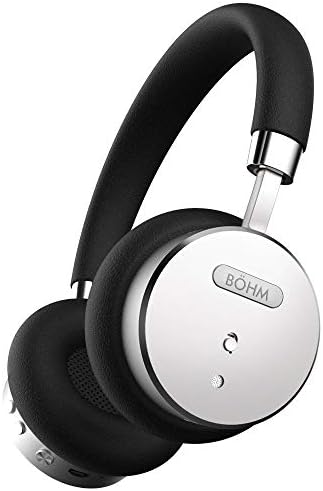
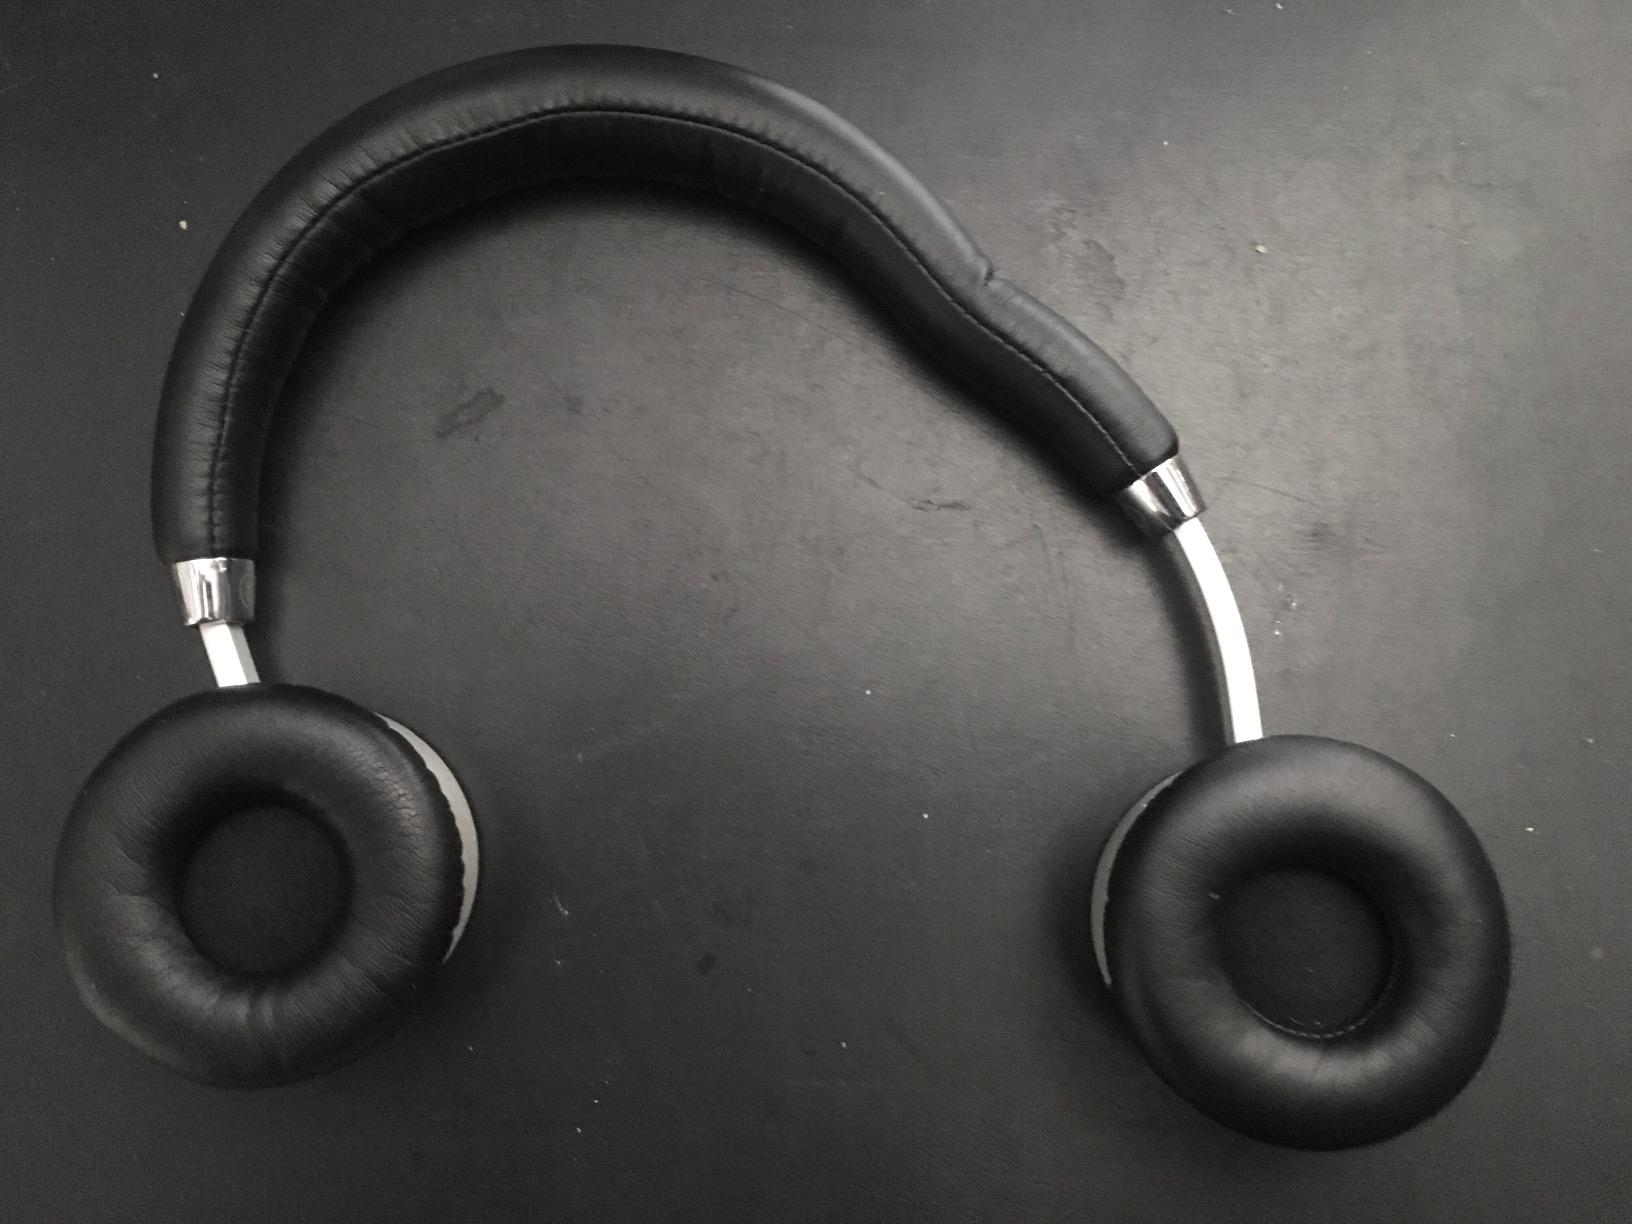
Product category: headphones
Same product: yes